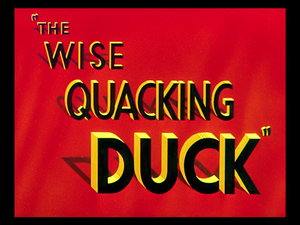
The Wise Quacking Duck est un cartoon réalisé par Bob Clampett, sorti en 1943. Il met en scène Daffy Duck et M. Meek.